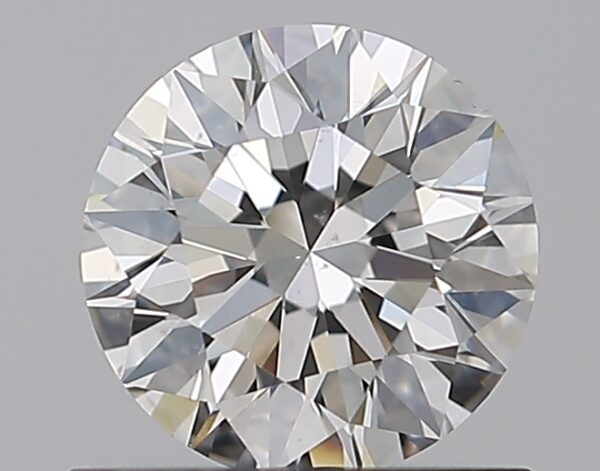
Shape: round
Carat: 0.75
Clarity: SI1
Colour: H
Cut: EX
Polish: EX
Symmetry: EX
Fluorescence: N
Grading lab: GIA
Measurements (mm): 5.79 x 5.82 x 3.63